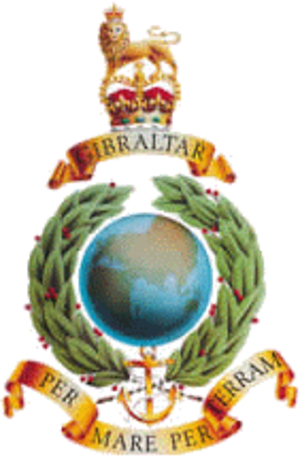
Royal Marines
Corps of Royal Marines, som regel bare kaldet Royal Marines, er den britiske flådes amfibiske infanteri. Korpset blev oprettet d. 28. oktober 1664 og er en af de ældste grene af Storbritanniens væbnede styrker. Oprindeligt var styrken, under navnet Duke of York and Albany's Maritime Regiment of Foot, underlagt den britiske hær, men i 1755 blev de 50 kompagnier i tre divisioner, under navnet His Majesty's Marine Forces, overført til admiralitetets kontrol. I 1802 fik tropperne navnet Royal Marines. I 1923 blev marineinfanteriet slået sammen med Royal Marine Artillery til Corps of Royal Marines.